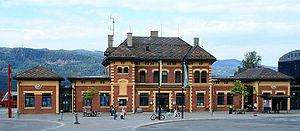
La gare de Lillehammer est une station ferroviaire norvégienne de la ligne de Dovre. Elle se situe dans le centre de Lillehammer. La gare fut agrandie pour les Jeux olympiques d'hiver de 1994.